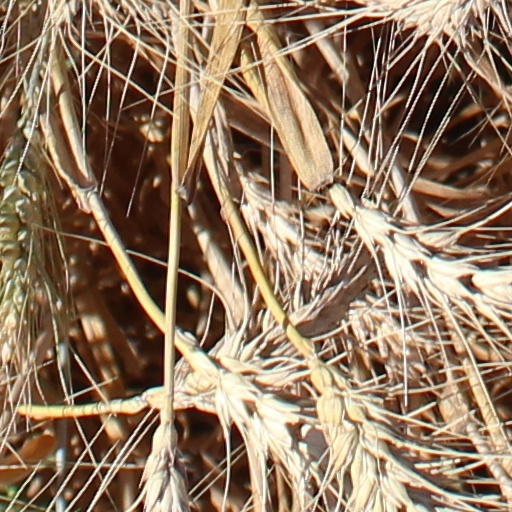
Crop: wheat